Leah Kepner Boyce

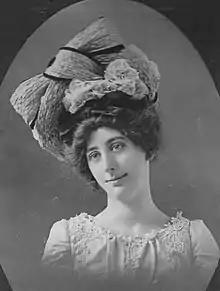
Leah Belle Kepner Boyce

Leah Kepner Boyce (May 12, 1881 – April 5, 1960) was an American journalist, civic worker, and clubwoman.